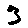
Label: 3